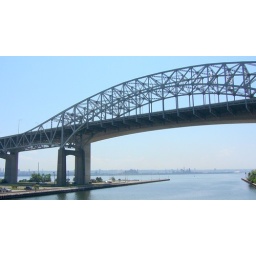
bridge over troubled water